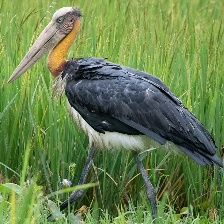
Species: LESSER ADJUTANT
Scientific name: LEPTOPTILOS JAVANICUS
ImageNet parent category: white_stork